Annabeth Rosen

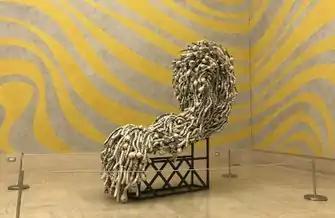
Annabeth Rosen, "Wave II", fired and glazed ceramic wired to steel armature, 71" X 60" x 28", 2017. Shown with Sol LeWitt wall painting (background), Cranbrook Art Museum, 2018.

In the mid-2000s, Rosen turned to more loosely composed pieces she called "mash-ups" and "bundled constructions," which ranged from pedestal- (e.g., "Squill", 2006–7) to human-sized. Reviewers noted the wide range of natural and cultural associations the sculptures conjured—scholars rocks and garden gnomes, barnacles proliferating on rocks, beehives, alien plants or ritual objects. The larger works typically consisted of numerous, individually modeled biomorphic elements, piled and bound together with wire or rubber strips and seemingly about to topple, which were held upright by tall metal armatures resting on casters, like wheel carts. Their rounded, globular forms—alternately wormlike, bulbous, knobby, vegetal or organ-like—were often glazed in vivid shades of green and yellow, and in some cases intertwined with black and white tubular shapes in notably asymmetrical assemblages.